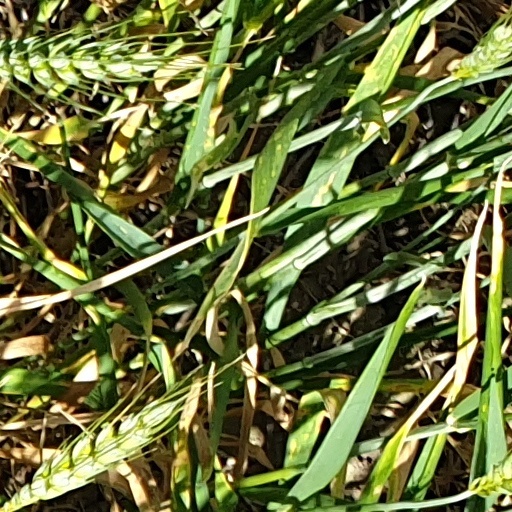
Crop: wheat